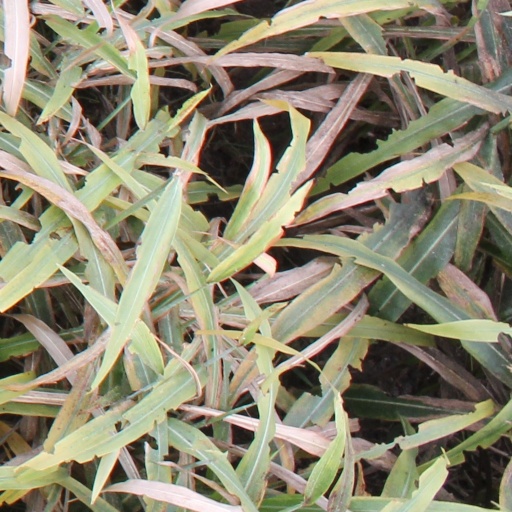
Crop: sorghum